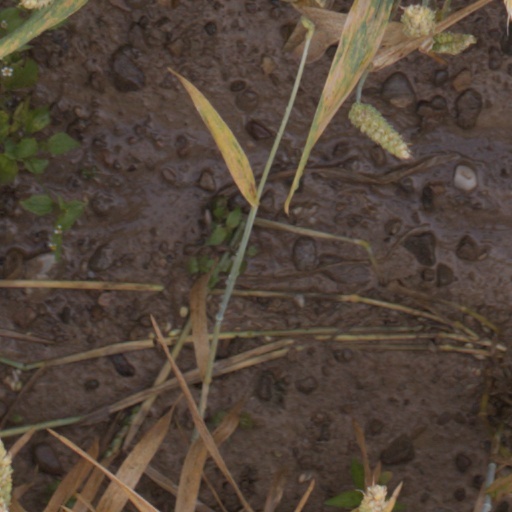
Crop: wheat